Richard Wright (author)

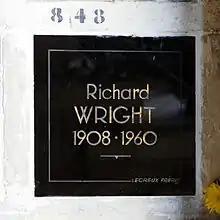
Wright's grave in Père Lachaise Cemetery, Paris

Wright traveled to Chapel Hill, North Carolina, to collaborate with playwright Paul Green on a dramatic adaptation of "Native Son." In January 1941 Wright received the prestigious Spingarn Medal of the NAACP for noteworthy achievement. His play "Native Son" opened on Broadway in March 1941, with Orson Welles as director, to generally favorable reviews. Wright also wrote the text to accompany a volume of photographs chosen by Rosskam, which were almost completely drawn from the files of the Farm Security Administration. The FSA had employed top photographers to travel around the country and capture images of Americans. Their collaboration, "12 Million Black Voices: A Folk History of the Negro in the United States", was published in October 1941 to wide critical acclaim.